JFK Expressway

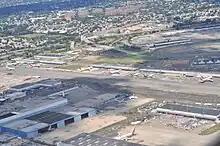
The JFK Expressway, as seen from the air.

The JFK Expressway begins on the grounds of John F. Kennedy International Airport in Queens, New York City. The road has southbound ramps that provide access to Terminal 1, Terminal 4, and Terminals 5 through 7 – along with the parking areas for Terminals 4 and 5. The northbound direction has access from all these points. The northbound direction has an exit that provides access to Interstate 678 (the Van Wyck Expressway) that also provides access to long-term parking, rental car returns, as well as return access to the terminals. There is also a southbound entrance from I-678. North of here, the road continues north as a four-lane freeway, with a southbound exit and northbound entrance to Terminal 8. In the area, the road passes under the AirTrain JFK people mover that serves the airport. The JFK Expressway passes under airport taxiways in a tunnel as a six-lane road and comes to an interchange with South Cargo Road, which provides access to Cargo Areas, Medical Building, Vetport, Airport Services, as well as a return route to the terminals.